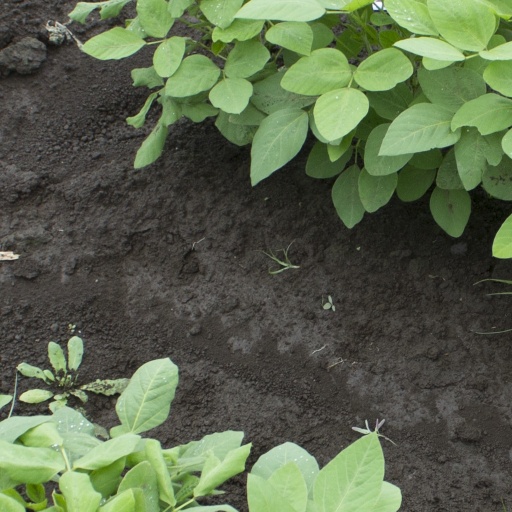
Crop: soybean